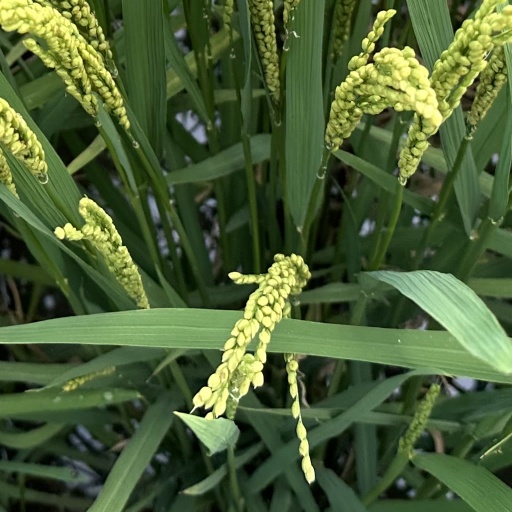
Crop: rice